William Streatfeild

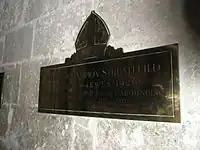
Memorial within Chichester Cathedral

A small brass memorial to him lies in the north aisle of Chichester Cathedral.